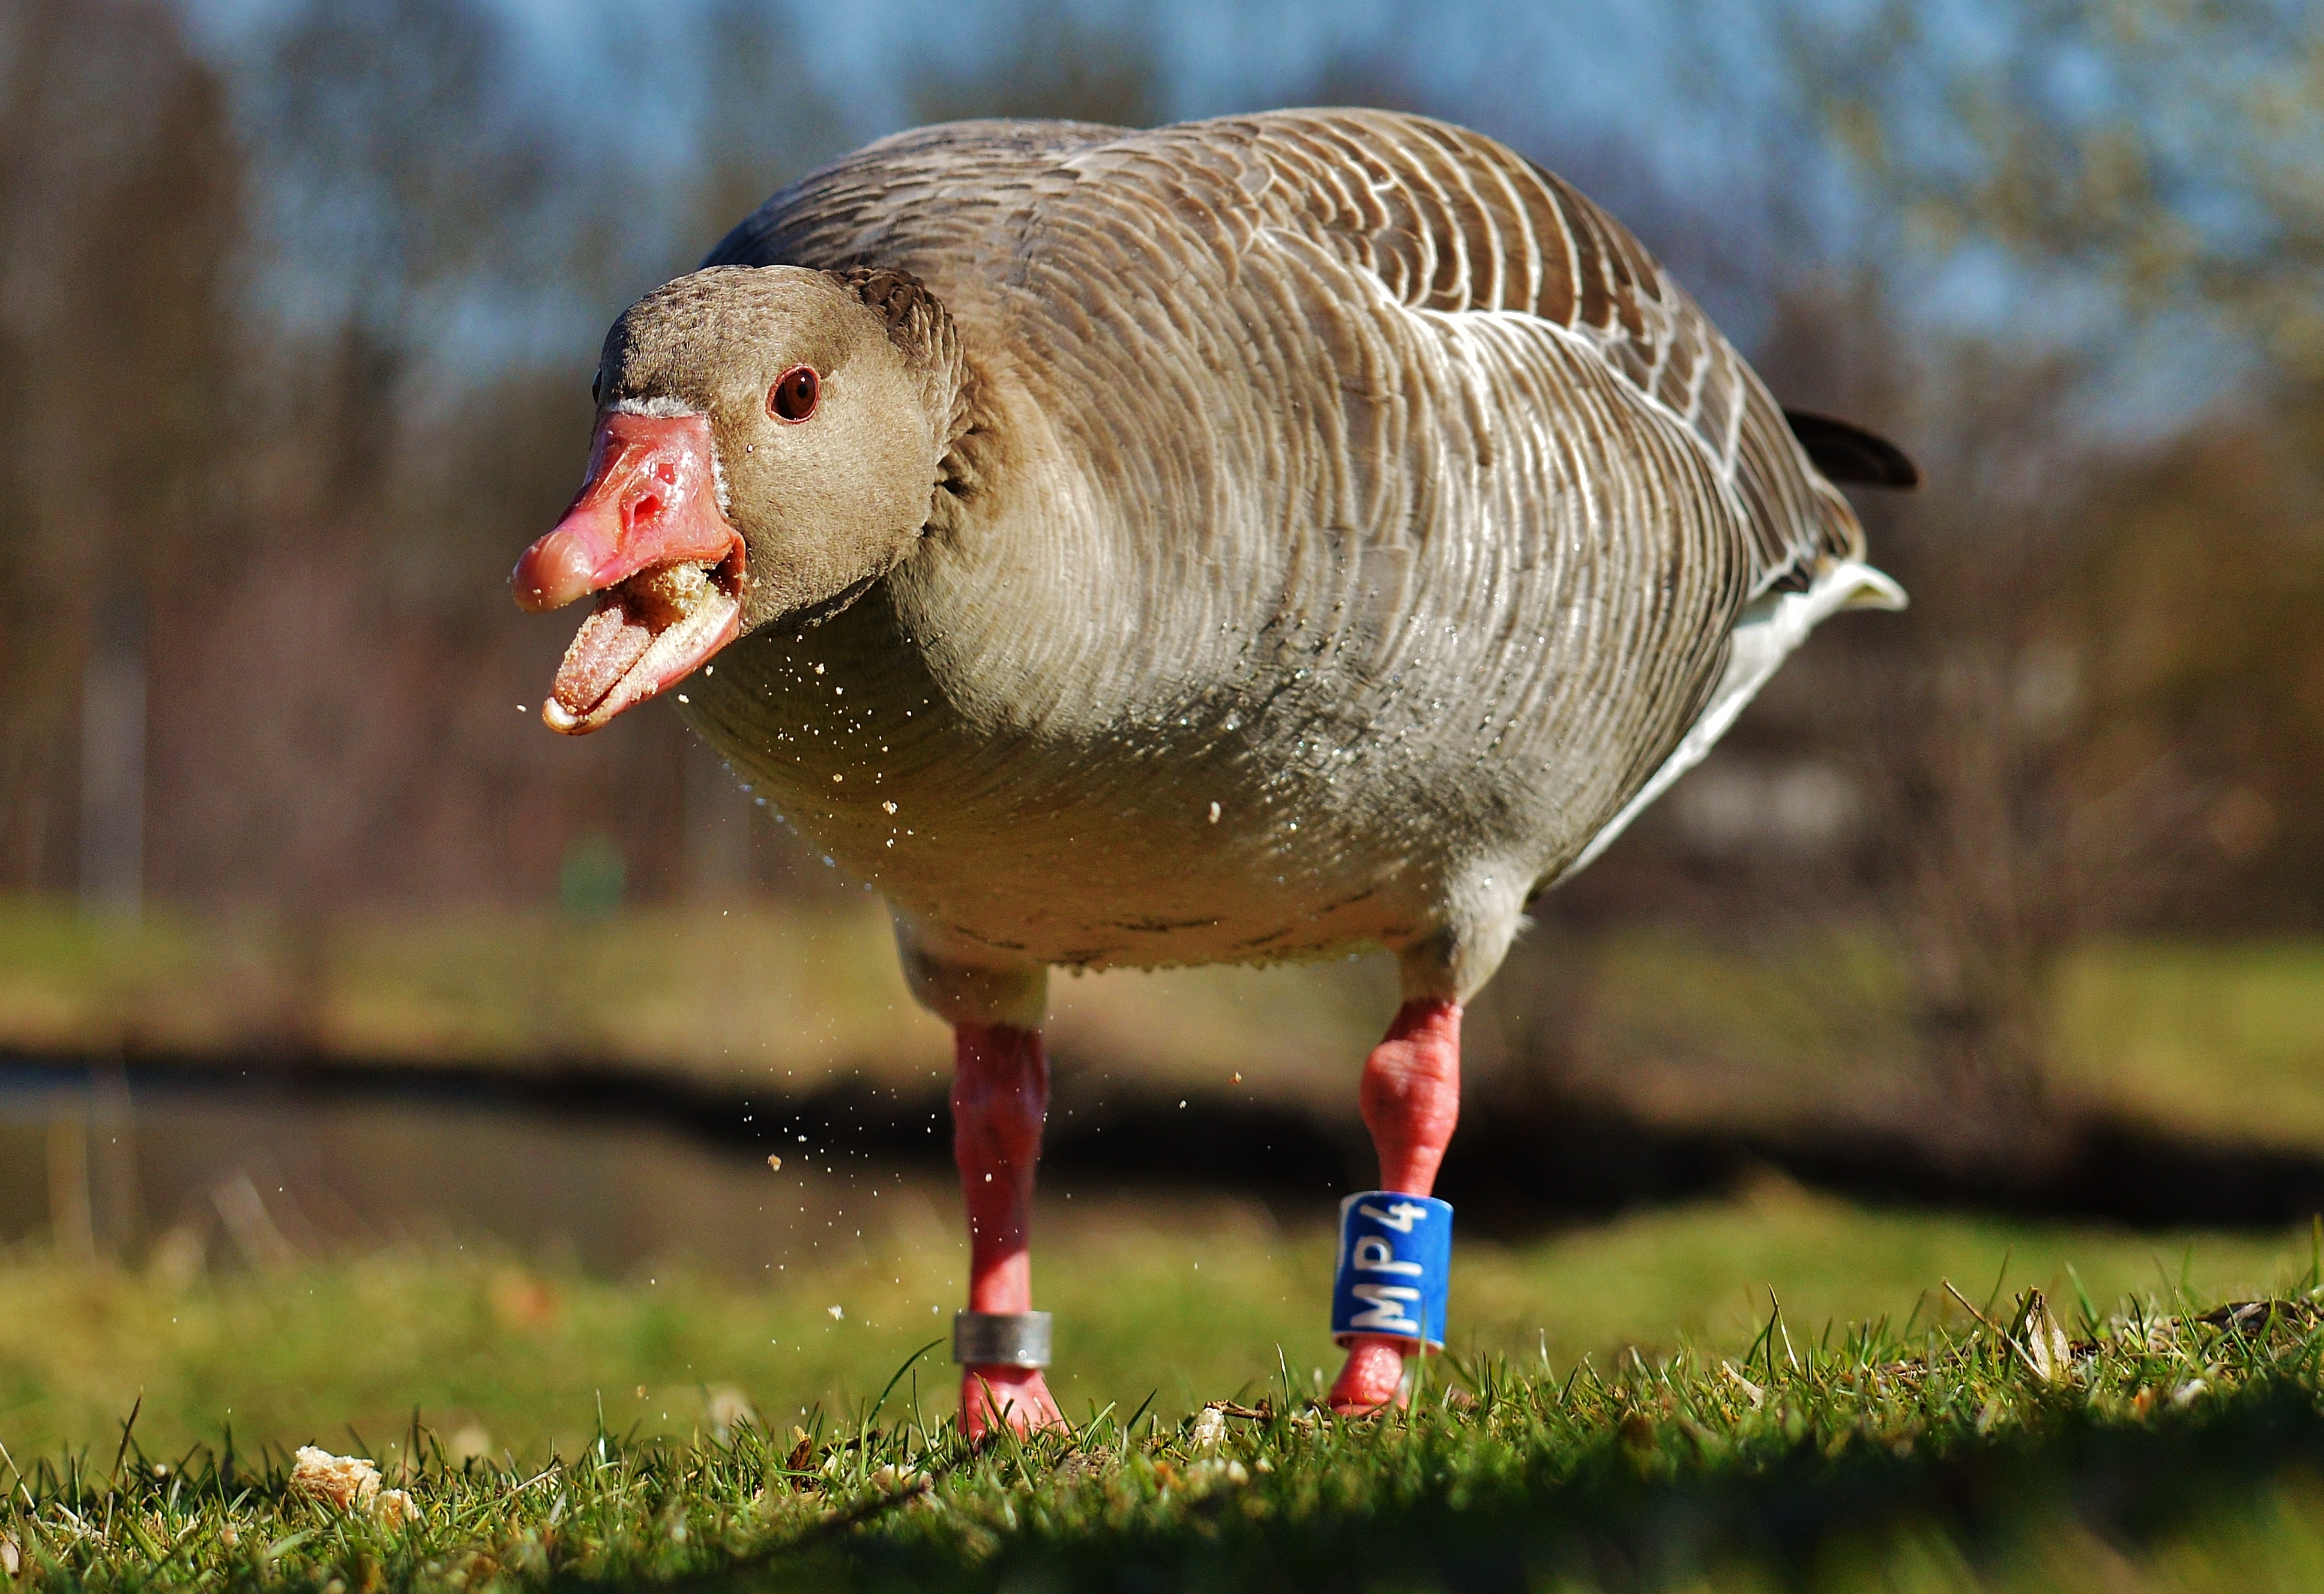
nature, bird, meadow, lake, animal, pond, wildlife, beak, eat, bread, feather, fowl, fauna, plumage, poultry, duck, head, goose, vertebrate, bill, waterfowl, water bird, ducks geese and swans